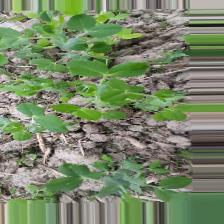
Label: Normal